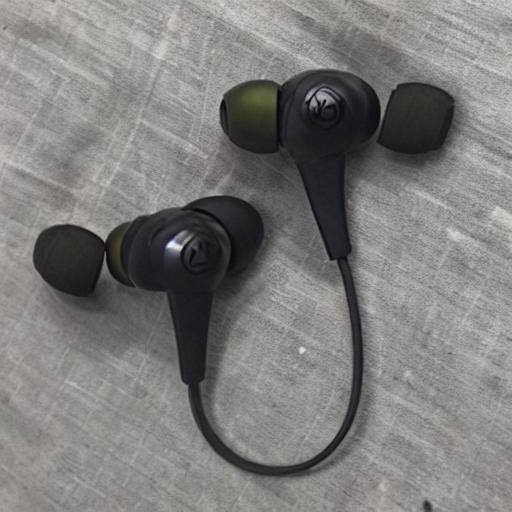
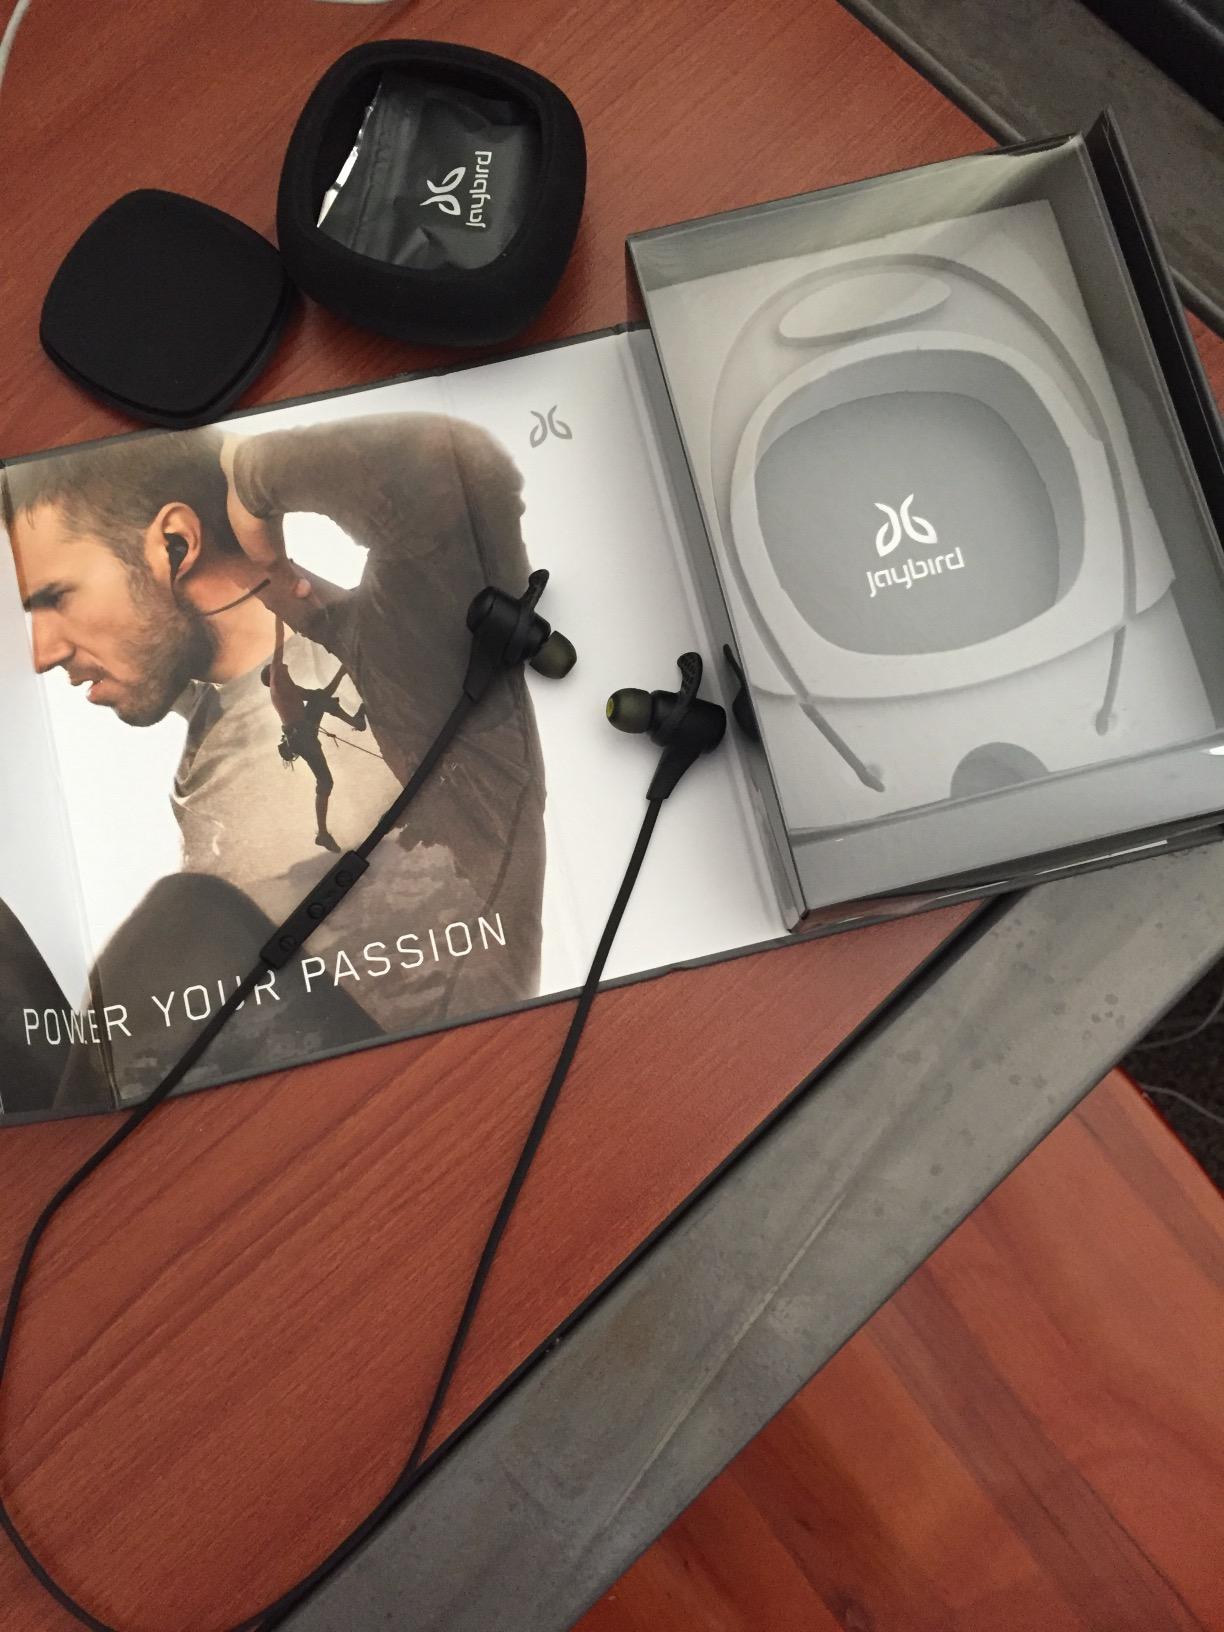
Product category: headphones
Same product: no